Vorderheubach

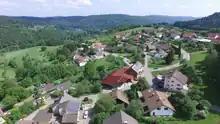

Vorderheubach is a district of the Heiligkreuzsteinach municipality in Odenwald. The place is with Lampenhain, Bärsbach, Hilsenhain and the small farm Hinerheubach district Lampenhain. The place belonged to Lampenhain community until 31 December 1974, and was then combined with Heiligkreuzsteinach. In the village live around 200 inhabitants.